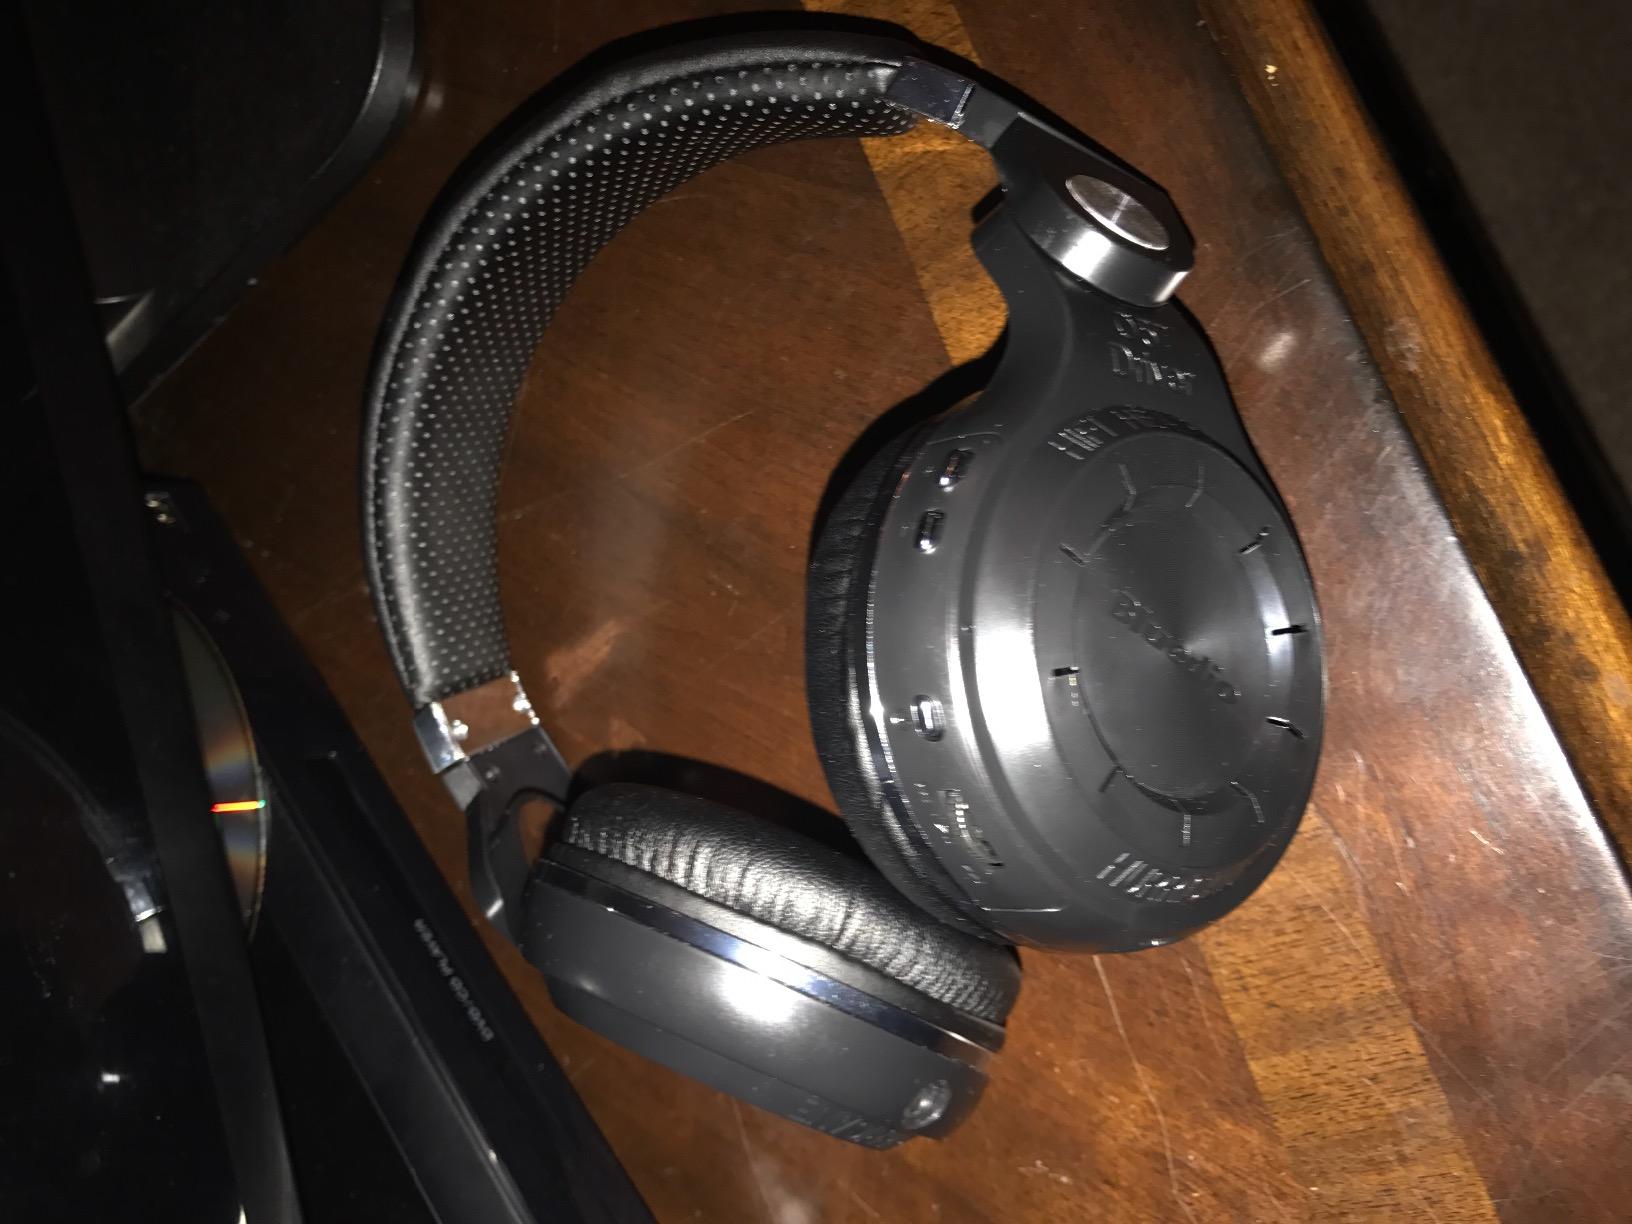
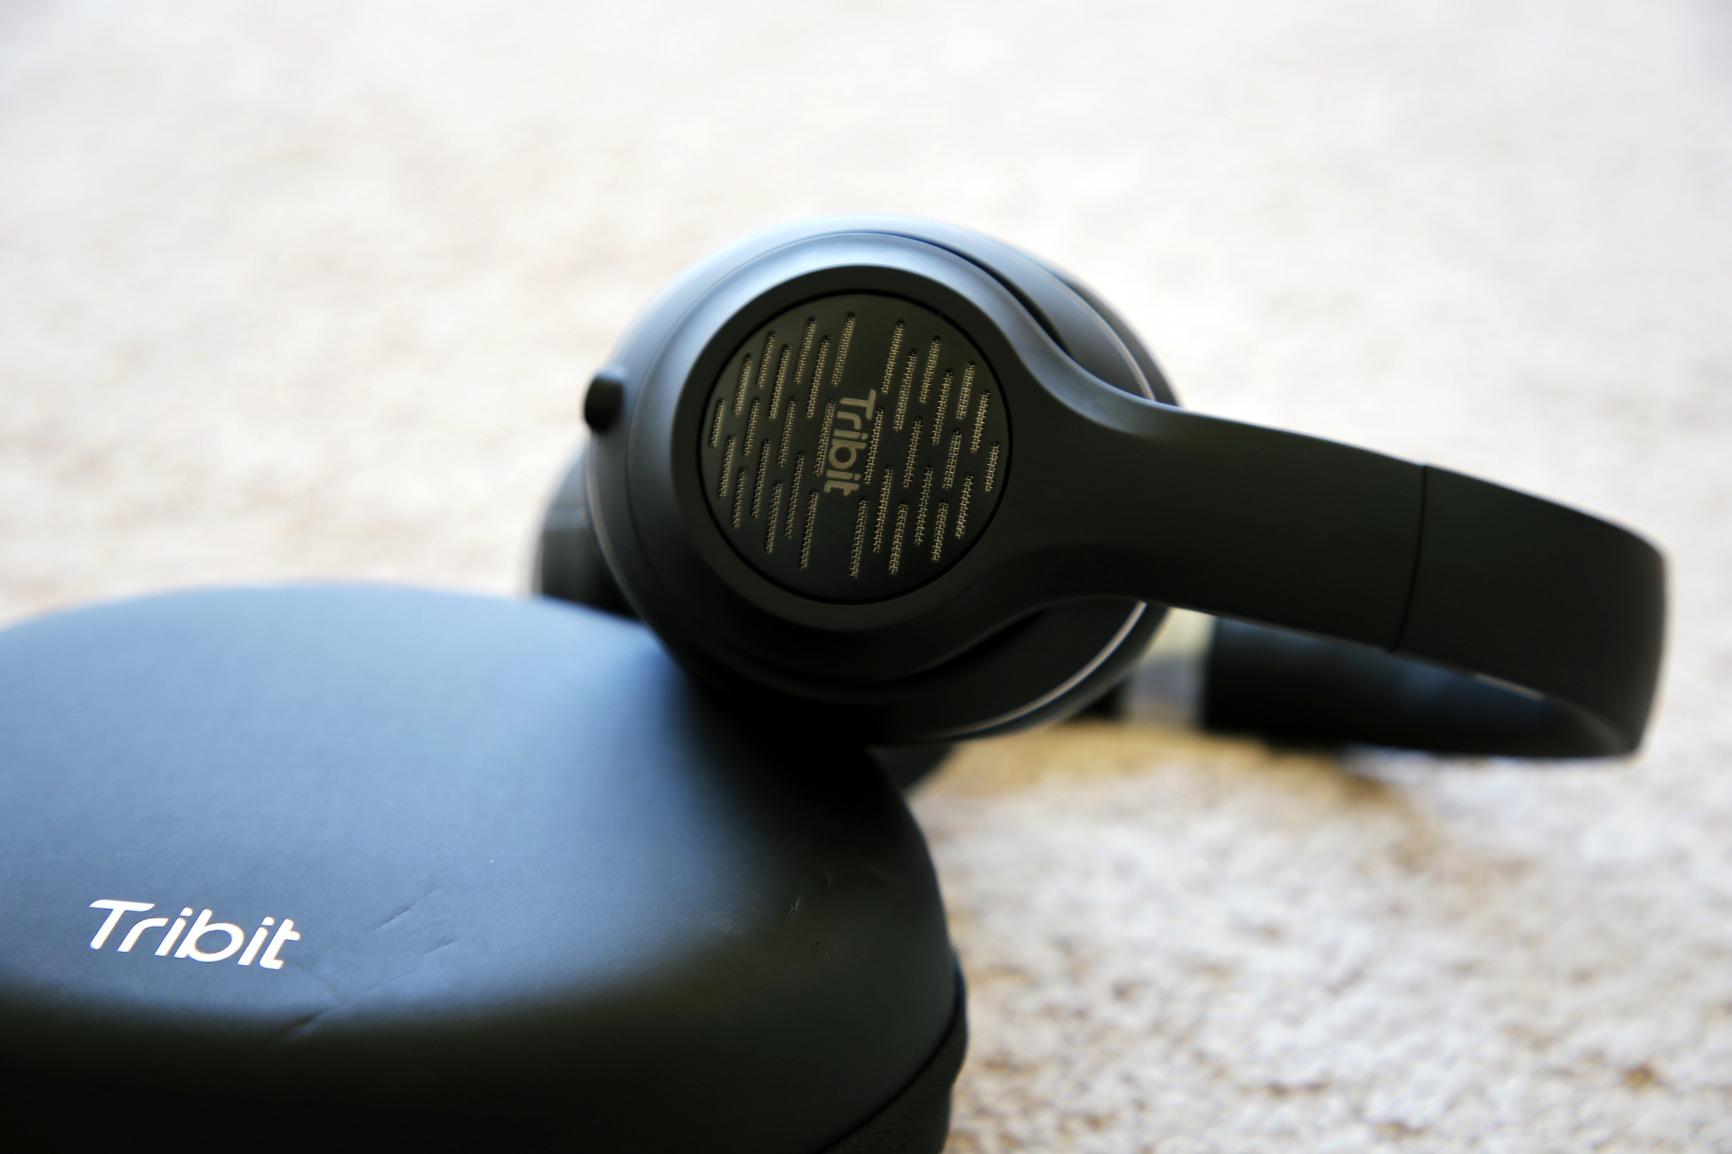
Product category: headphones
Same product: no